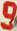
Number: 9